Economy car

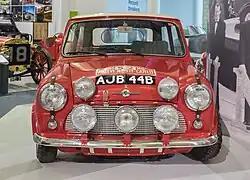
1965 Monte Carlo Rally winner: 1964 Morris Mini Cooper S

The world's first hatchback, the 1958 FR layout Austin A40 Farina Countryman model that was a co-development of BMC and the Italian design house Pininfarina at a time when this was unusual. It had a lift up rear window and drop down boot lid. It was also sold as a two-door saloon. It was built in the UK and also in Italy by Innocenti. For 1965 Innocenti designed a new single-piece rear door for their Combinata version of the Countryman. This top-hinged door used struts to hold it up over a wide cargo opening and was a true hatchback – a model never developed in the home (United Kingdom) market. The Countryman name has 'estate' type associations, and BMC successor company Rover used the name on estate cars / Station Wagons so it is largely forgotten.